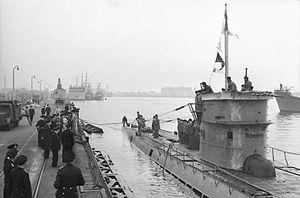
Le Unterseeboot 37 est un sous-marin allemand construit pendant la Seconde Guerre mondiale.